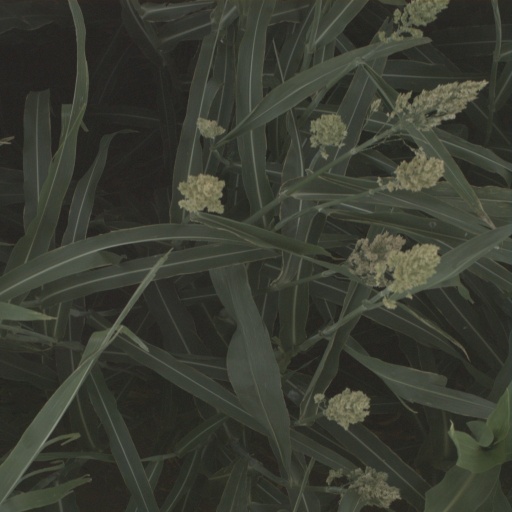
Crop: sorghum